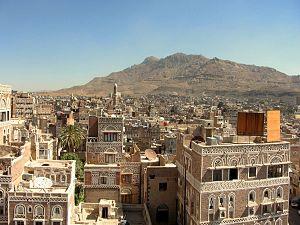
Les Mille et Une Nuits est un film italien réalisé par Pier Paolo Pasolini, sorti en 1974.
Une partie de l'action du feuilleton télévisé Prison Break se déroule dans quatre prisons fictives : Fox River dans l'Illinois, Sona au Panama, Miami-Dade en Floride et Ogygia au Yémen.
Les attentats de Sanaa et Sa'dah du 20 mars 2015 sont quatre attentats-suicides perpétrés simultanément le 20 mars 2015 à Sanaa, capitale du Yémen, et à Sa'dah, dans l’après-midi lors de la grande prière du vendredi.
Sanaa \sa.na\, aussi orthographié Sana ou Sana'a, est la capitale et la plus grande ville du Yémen, ainsi que le centre administratif du gouvernorat de Sanaa. Cependant, le district d'Amanat Al Asimah dans lequel elle se trouve, dispose d'une très large autonomie, au point d'avoir un statut équivalent au gouvernorat.